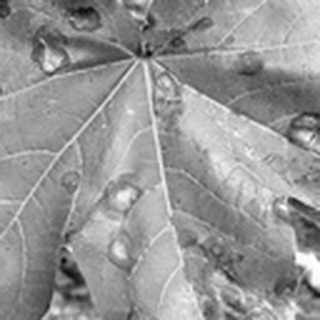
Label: cotton_target_spot